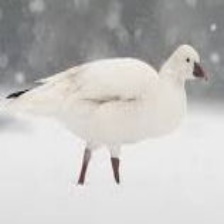
Species: SNOW GOOSE
Scientific name: ANSER CAERULESCENS
ImageNet parent category: goose